Råbjerg Mile

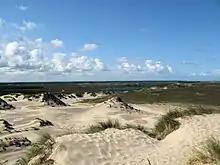
Råbjerg mile

Råbjerg Mile is a migrating coastal dune between Skagen and Frederikshavn, Denmark. It is the largest moving dune in Northern Europe with an area of around and a height of above sea level. It is also the only major stretch of migrating dunes in Denmark. The dune contains a total of 4 million m of sand. The wind moves it in a north-easterly direction up to a year. The dune leaves a low, moist layer of sand behind it, trailing back westwards towards Skagerrak, where the Mile originally formed more than 300 years ago. Over 250,000 people visit the dune every year.